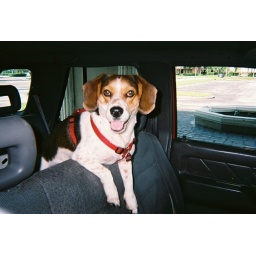
Our beagle dog loves to ride between the seats but he barks so loud he usually rides in his carrier.